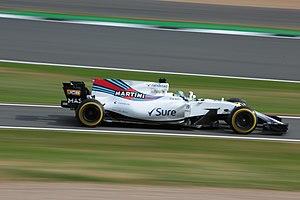
Le Grand Prix automobile de Grande-Bretagne 2017, disputé le 16 juillet 2017 sur le circuit de Silverstone, est la 966ᵉ épreuve du championnat du monde de Formule 1 courue depuis 1950, à l'endroit où se disputa aussi la première d'entre-elles. Il s'agit de la soixante-huitième édition du Grand Prix de Grande-Bretagne comptant pour le championnat du monde de Formule 1, la cinquante-et-unième disputée sur le circuit de Silverstone, et de la dixième manche du championnat 2017.
Le championnat du monde de Formule 1 2017 est la 68ᵉ édition du championnat du monde de Formule 1. Il débute le 26 mars 2017 avec le Grand Prix d'Australie et s'achève le 26 novembre 2017 à Abou Dabi. Il comporte vingt Grands Prix, un de moins qu'en 2016, le Grand Prix d'Allemagne n'étant pas organisé.